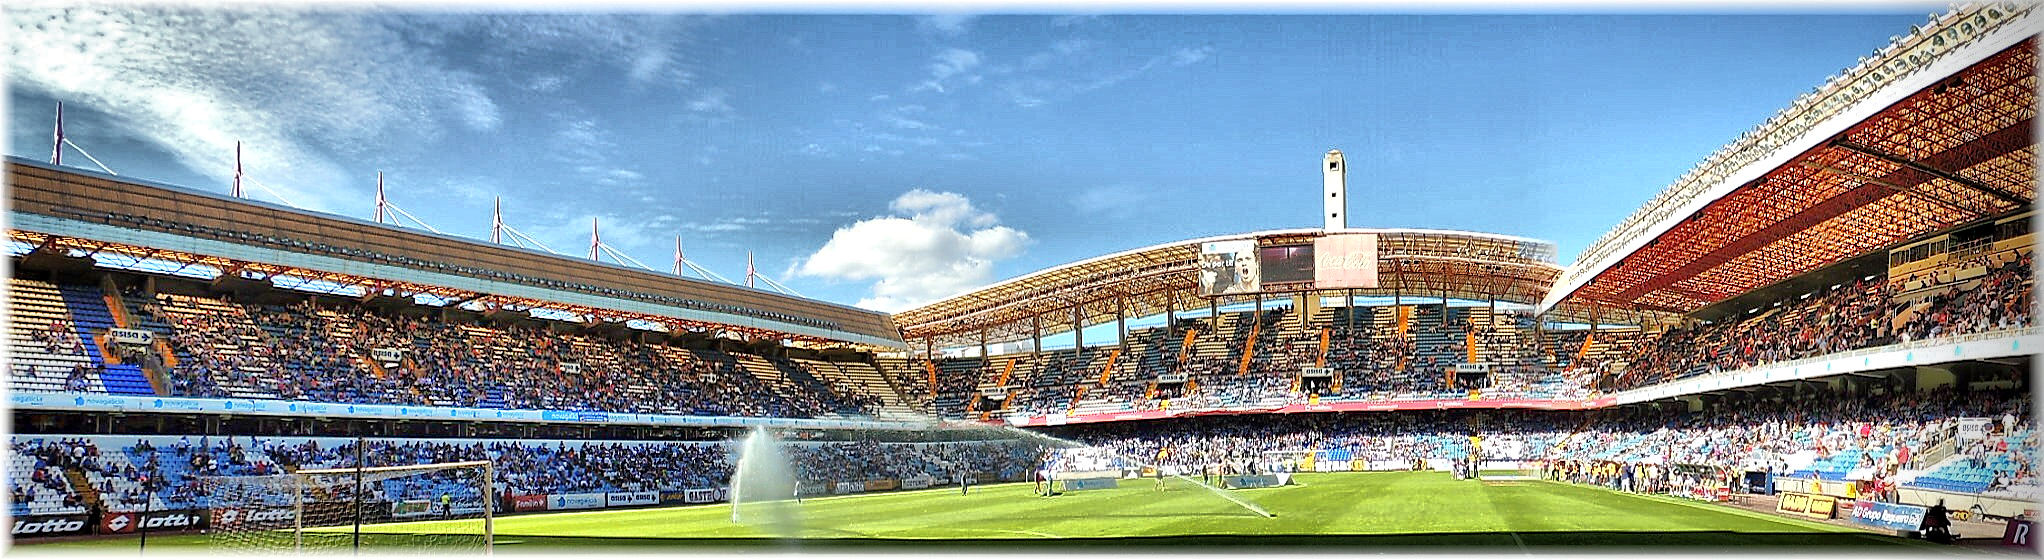
structure, city, cityscape, panorama, plaza, landmark, stadium, arena, metropolis, convention center, geographical feature, sport venue, soccer specific stadium